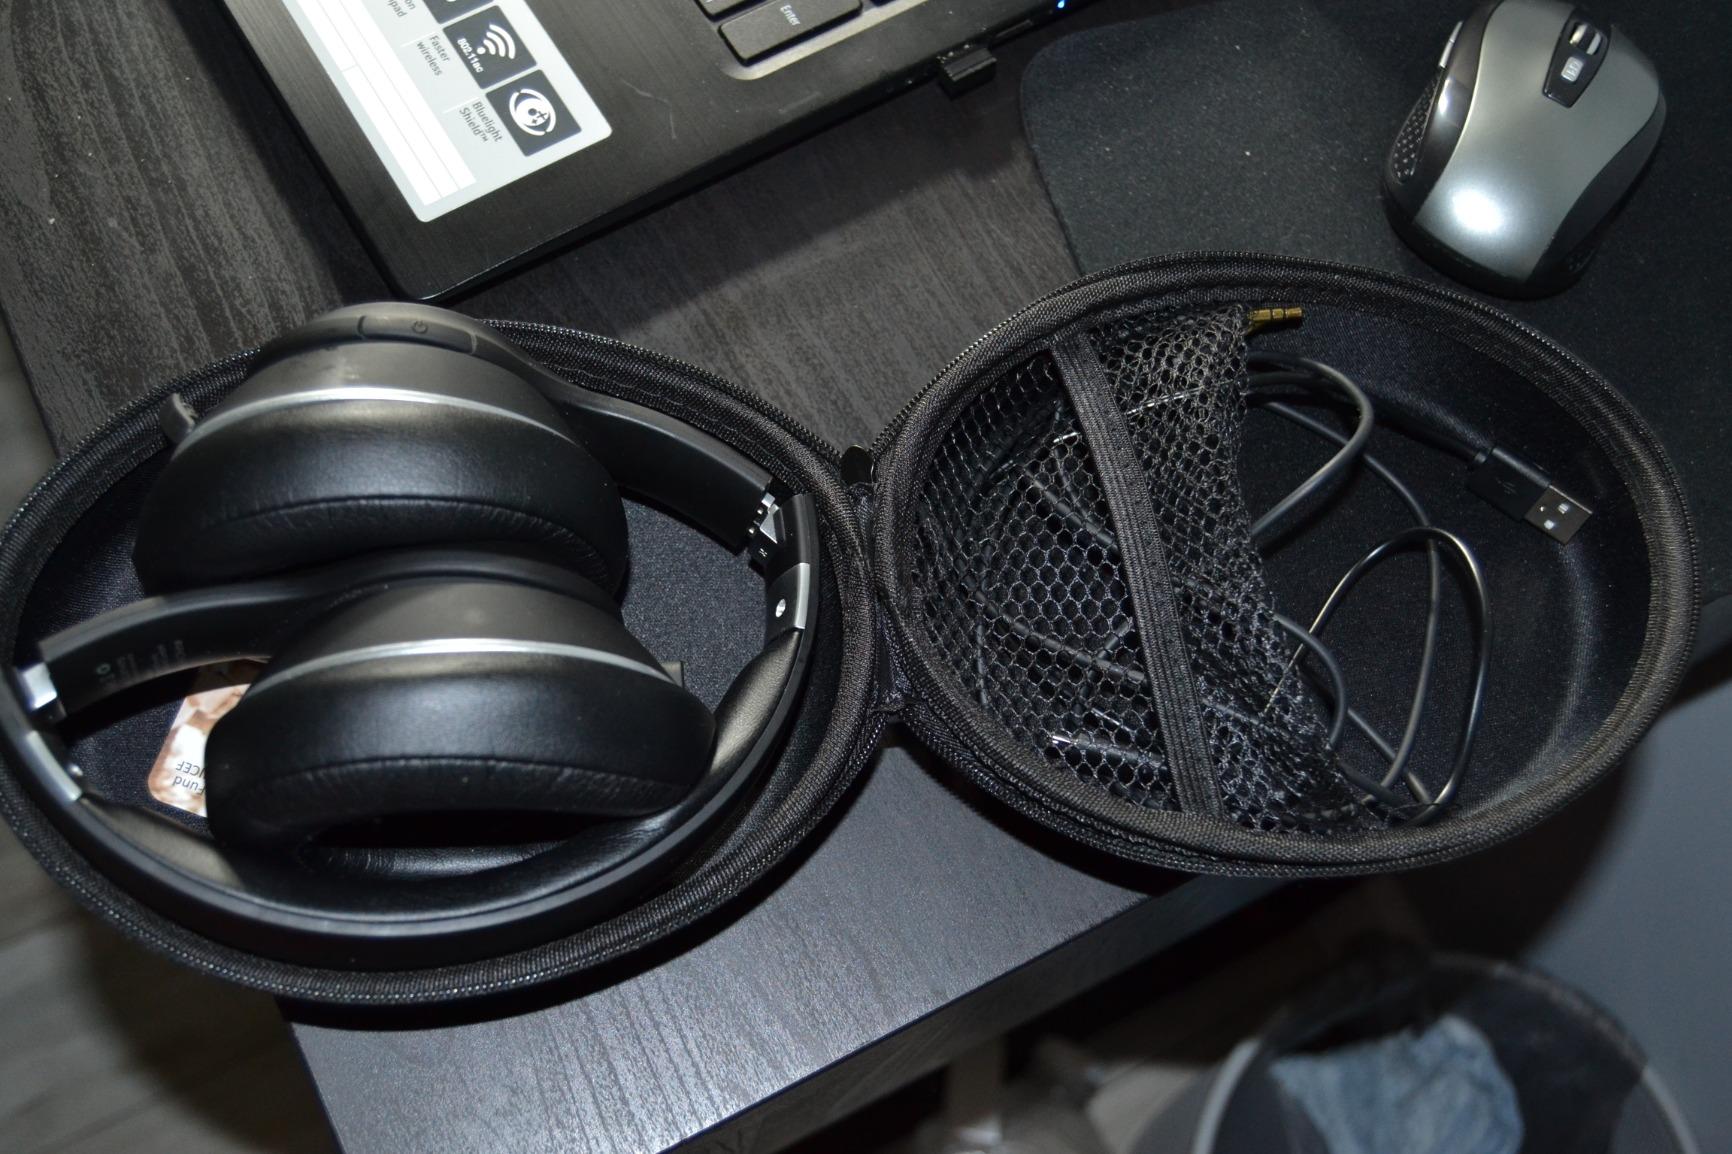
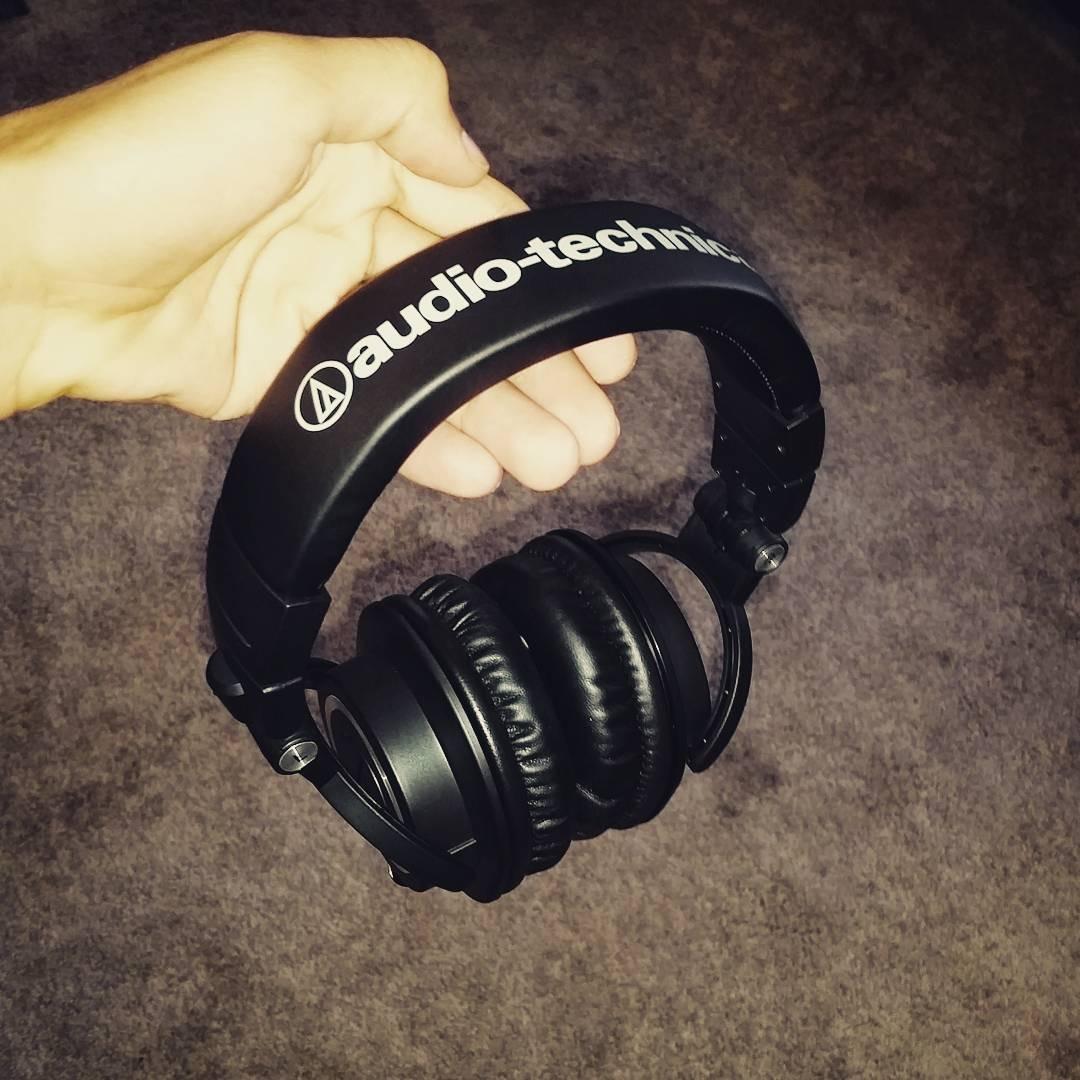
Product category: headphones
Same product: no